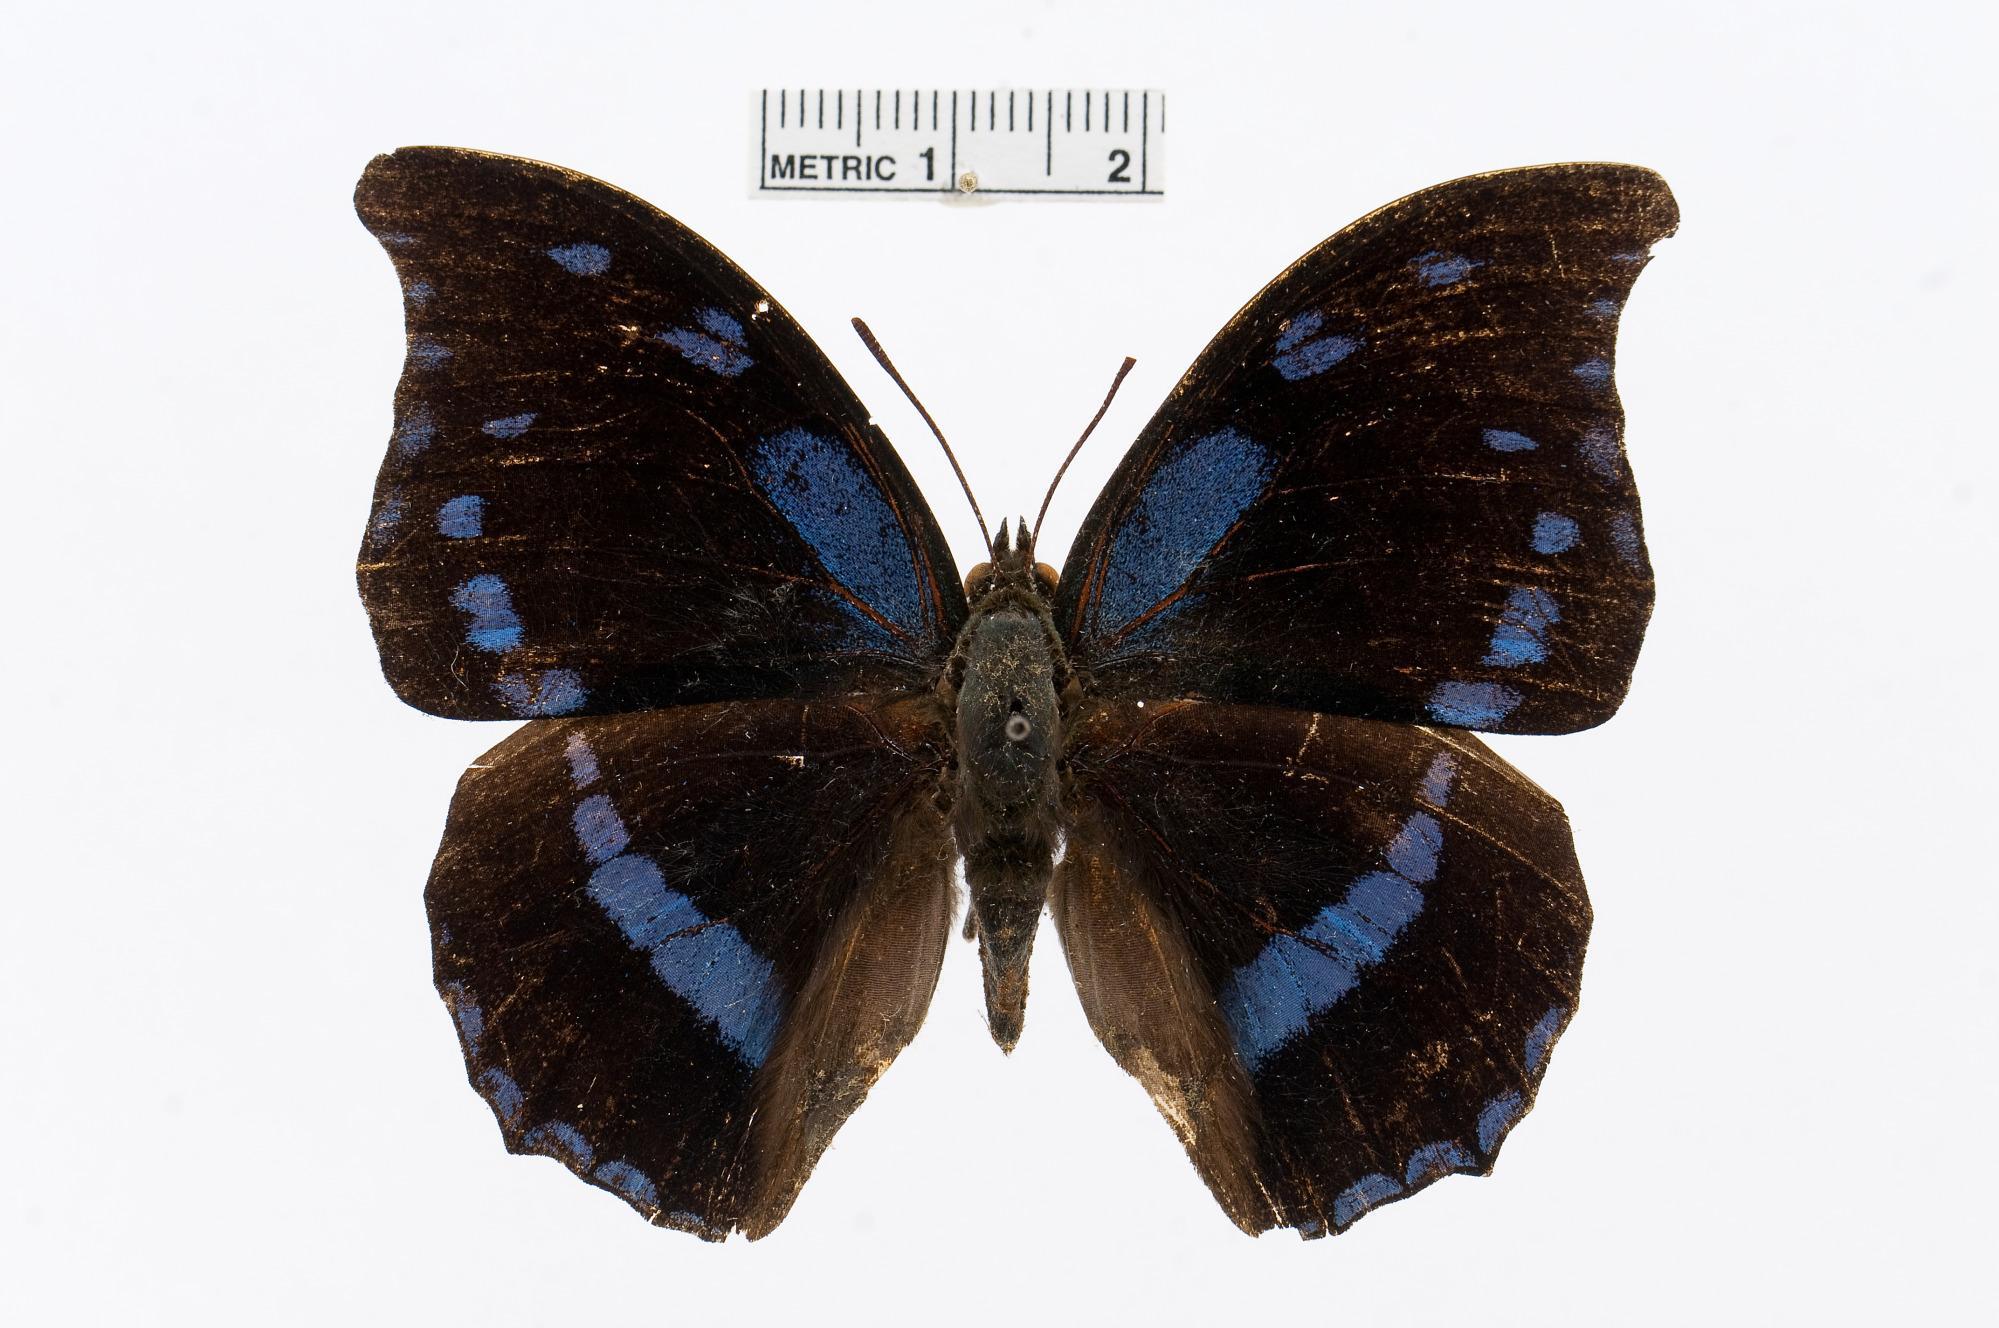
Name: Charaxes doubledayi
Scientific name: Charaxes doubledayi Aurivillius, 1898
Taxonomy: Animalia, Arthropoda, Insecta, Lepidoptera, Nymphalidae, Charaxinae